Tony D. Sampson

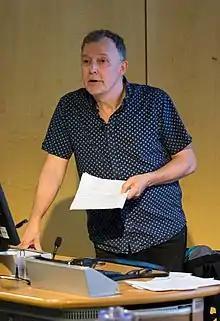
Sampson in 2017

Tony D. Sampson (born 1964) is a British academic author who writes about philosophies of affect, digital media cultures and labour, marketing power, design/brand thinking, social and immersive user experiences and neurocultures. He is best known for his widely cited and debated academic publications on virality, network contagion and neuroculture. This work is influenced by the 19th century French sociologist, Gabriel Tarde and concerns contemporary analyses of viral phenomena and affective and emotional contagion on the Internet. In 2017 Sampson published "The Assemblage Brain," a book about the culture of the affective brain explored through digital media, the neurosciences, business (marketing), cybernetics and political power. His most recent publication, "A Sleepwalker's Guide to Social Media" (2020), explores the power dynamic of a post-Cambridge Analytica social media environment wherein the marketing logic of virality/growth helps to inflame contagions of race hate, posing a threat to democracy.